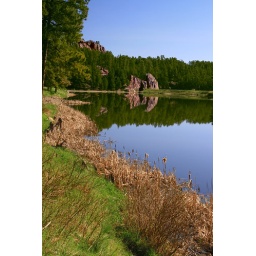
Lakota Lake reflects the rocks and trees of the forest in Custer State Park, South Dakota.